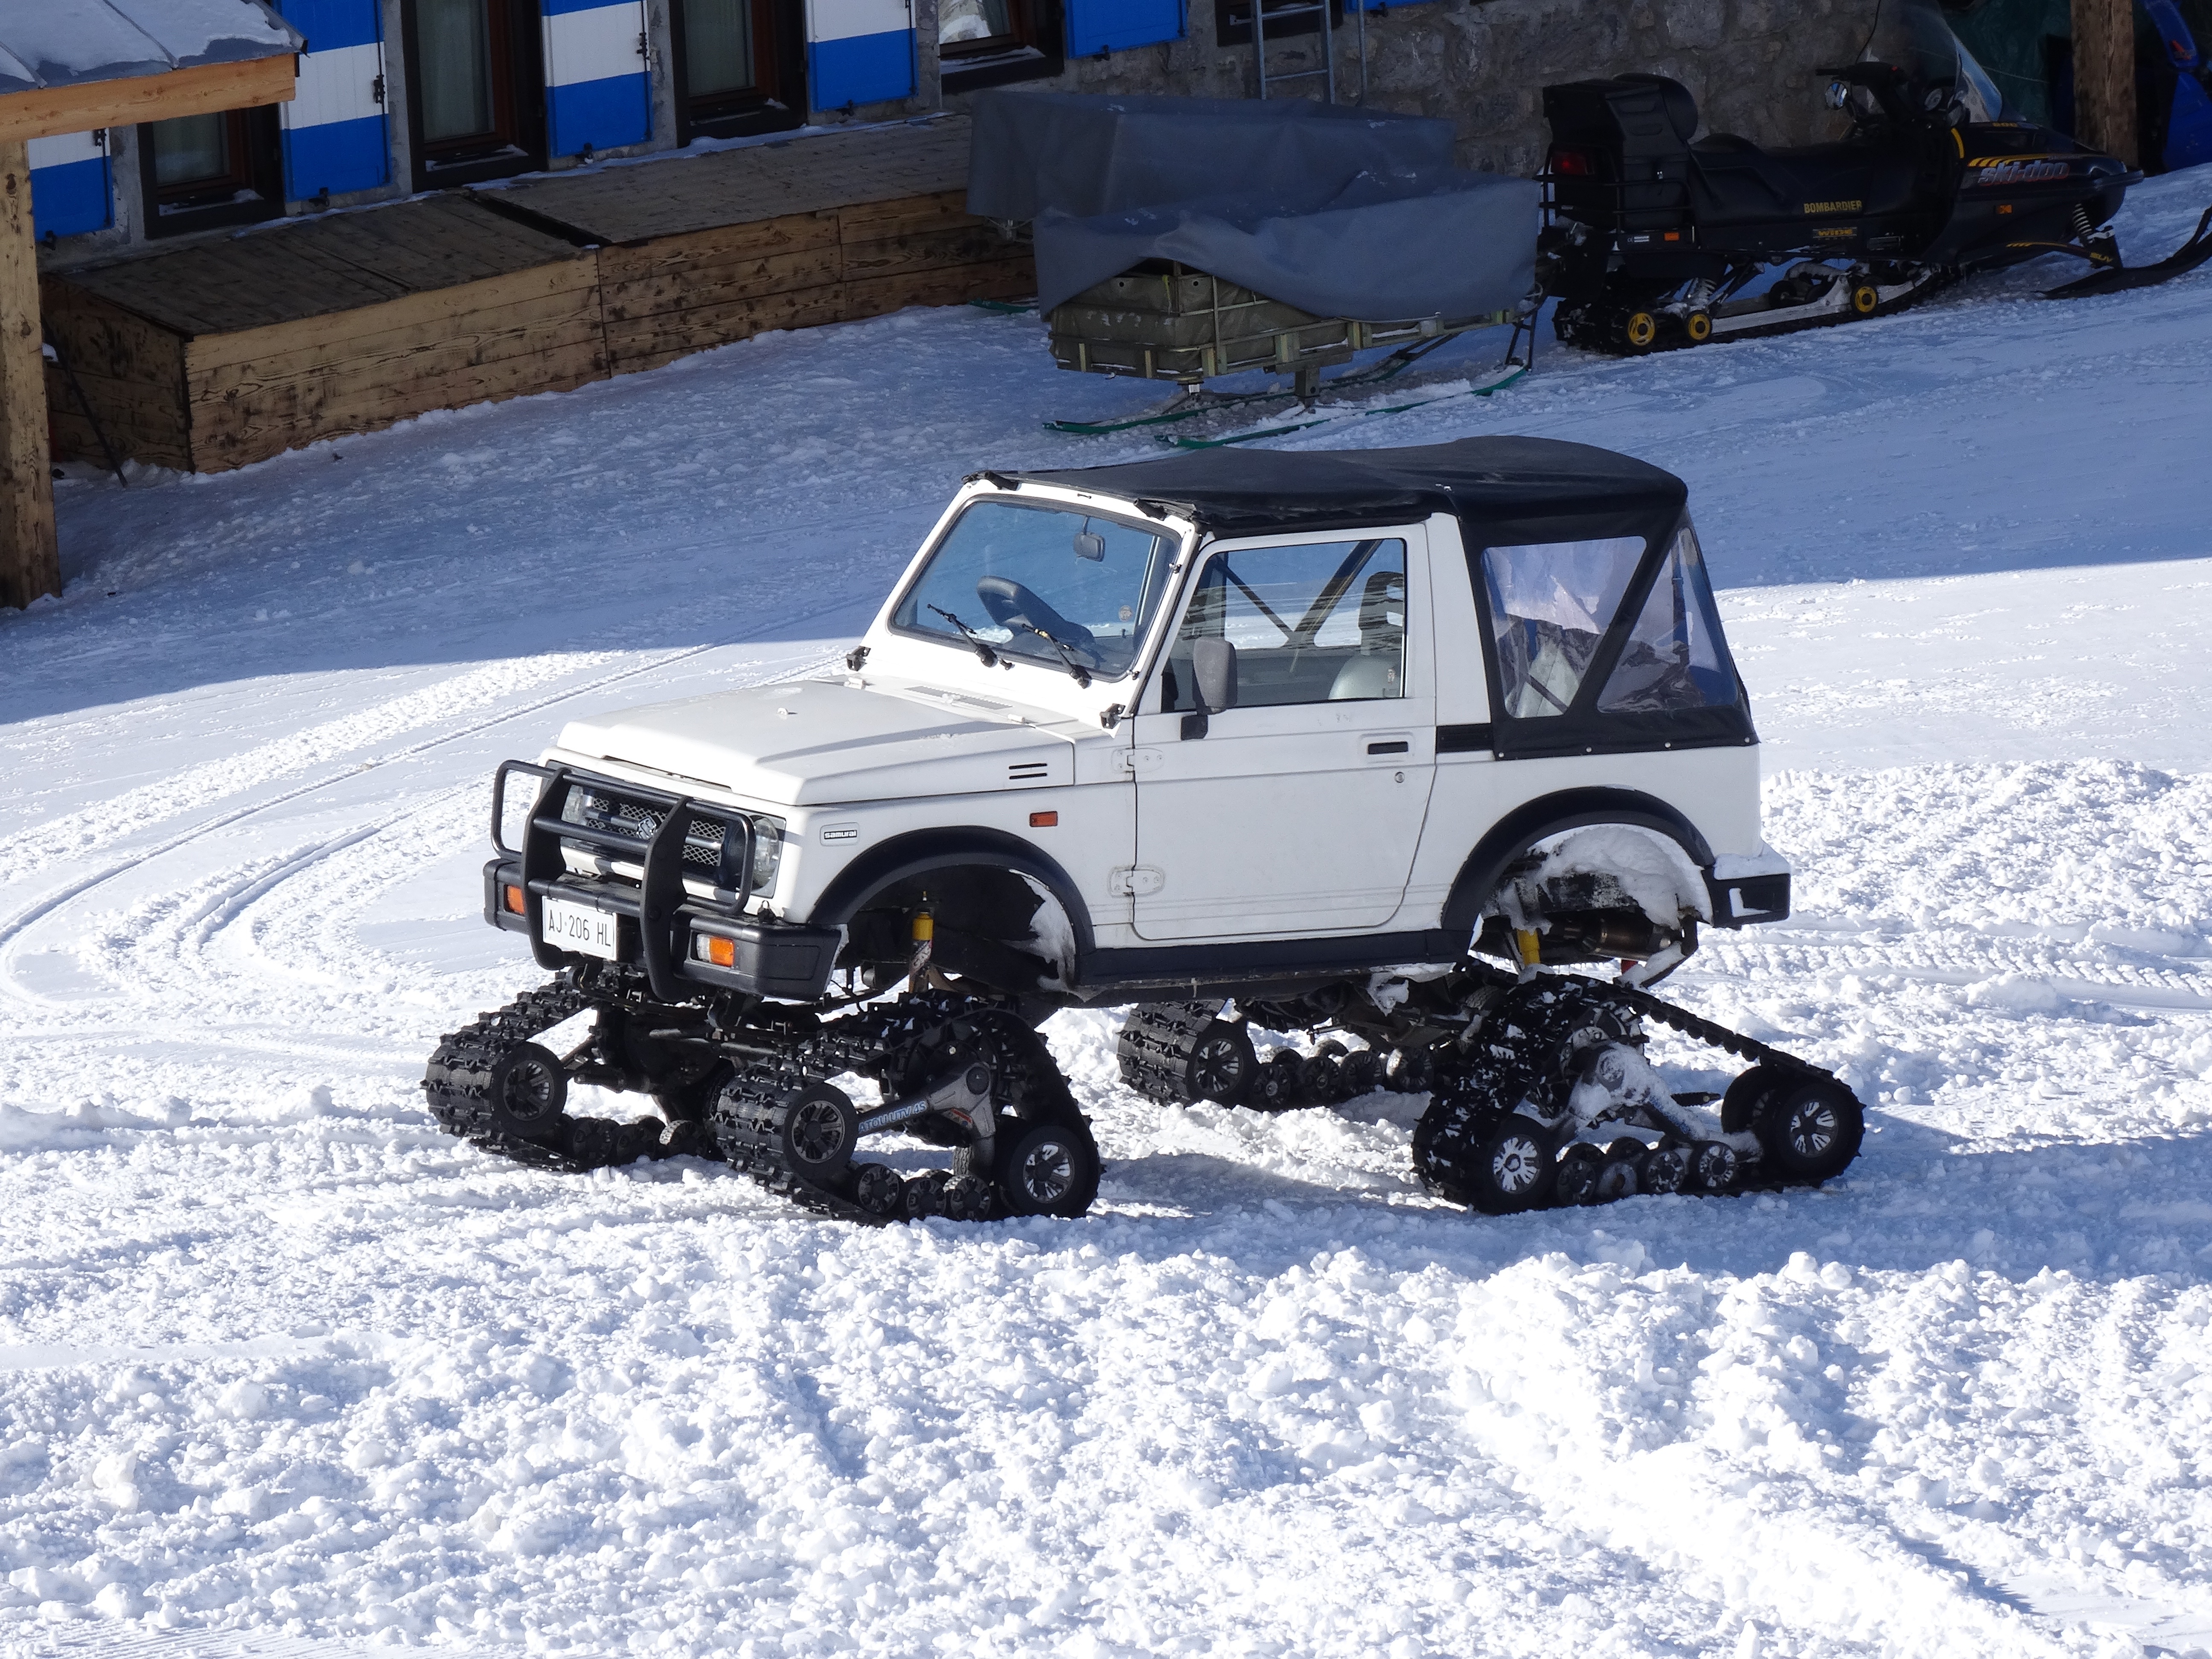
snow, cold, car, jeep, vehicle, caterpillars, ski resort, city car, off road vehicle, sport utility vehicle, land vehicle, auto racing, automobile make, automotive exterior, off roading, jeep wrangler, adapted vehicle snow